Operation Rolling Thunder

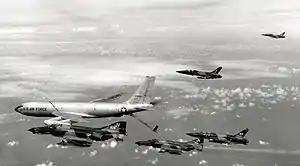
A USAF "Iron Hand" SAM-suppression team late in the war

The gradual escalation gave North Vietnam time to develop an air defense system for the Red River Delta with 200 radar facilities coordinating SAMs, AAA, and MiGs. By 1967, North Vietnam had an estimated 150 SAM launchers in 25 battalions, rotating around 150 sites. In 1967, the U.S. lost 248 aircraft (145 Air Force, 102 Navy, and one Marine Corps).